Vavin station

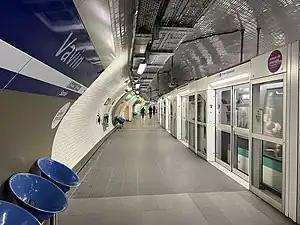
Vavin after the installation of platform screen doors

Vavin is a station of the Paris Métro on line 4 on the border of the 6th arrondissement and 14th arrondissement, under Place Pablo-Picasso at the intersection of Boulevard du Montparnasse and Boulevard Raspail. It is named after the nearby rue Vavin, named after 19th-century statesman Alexis Vavin (1792-1863).